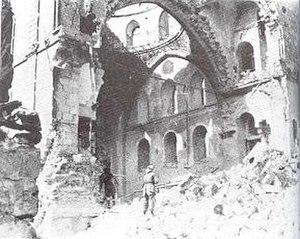
La synagogue Tiferet Israel, ainsi nommée en hommage au rabbin Israel Friedman de Ruzhin, était l'une des synagogues les plus remarquables de la Vieille ville de Jérusalem. Elle a été détruite avec d'autres lieux de culte juifs par les Jordaniens lors de la guerre israélo-arabe de 1948-1949.